Someone to Remember

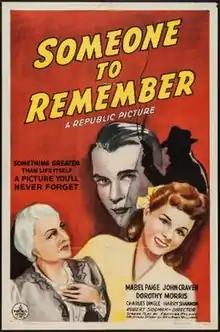
Theatrical release poster

Someone to Remember is a 1943 American drama film directed by Robert Siodmak and written by Frances Hyland. The film stars Mabel Paige, Harry Shannon, John Craven, Dorothy Morris, Charles Dingle and David Bacon. The film was released on August 21, 1943, by Republic Pictures.